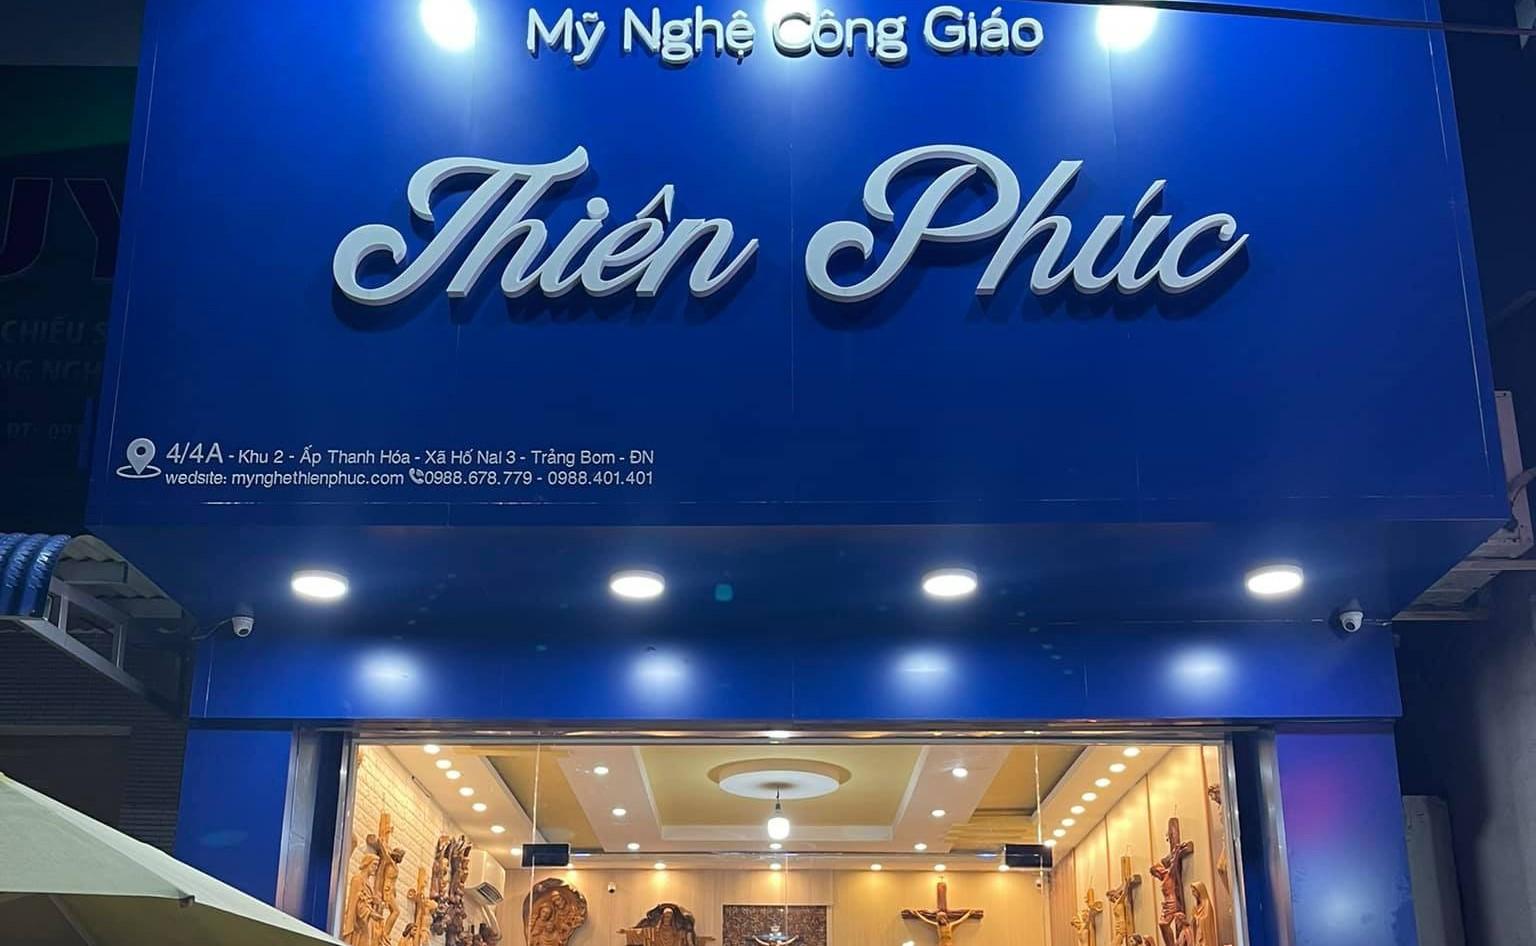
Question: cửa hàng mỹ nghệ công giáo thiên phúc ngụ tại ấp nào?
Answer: cửa hàng mỹ nghệ công giáo thiên phúc ngụ tại ấp thanh hóa